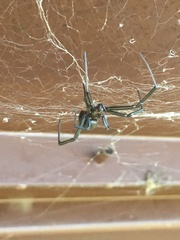
Species: Lactrodectus_hesperus